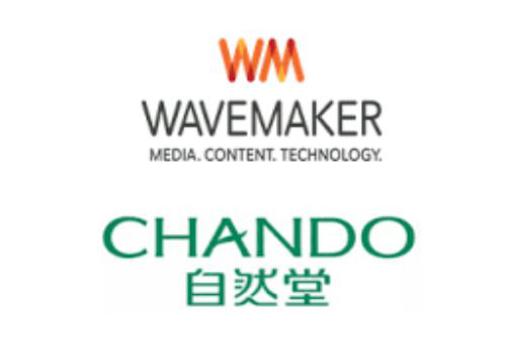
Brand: chando
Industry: Necessities